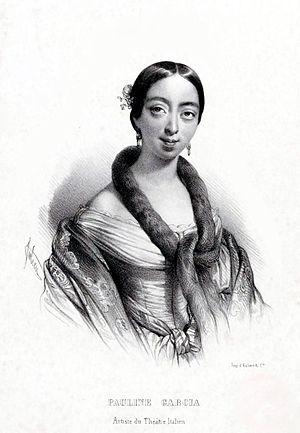
Lithographie de Pauline Viardot par Bernard-Romain Julien
Le Prophète est un grand opéra en cinq actes de Giacomo Meyerbeer sur un livret d'Eugène Scribe et Émile Deschamps d'après l'Essai sur les mœurs et l'esprit des nations de Voltaire. L’intrigue est basée sur la vie de Jean de Leyde, chef protestant des anabaptistes et auto-proclamé « roi de Sion ». L’action se déroule au XVIᵉ siècle à Dordrecht en Hollande et à Münster en Allemagne.
Giacomo Meyerbeer, de son vrai nom Jakob Liebmann Meyer Beer, est un compositeur allemand de confession juive né à Tasdorf, près de Berlin, le 5 septembre 1791 et mort à Paris le 2 mai 1864.